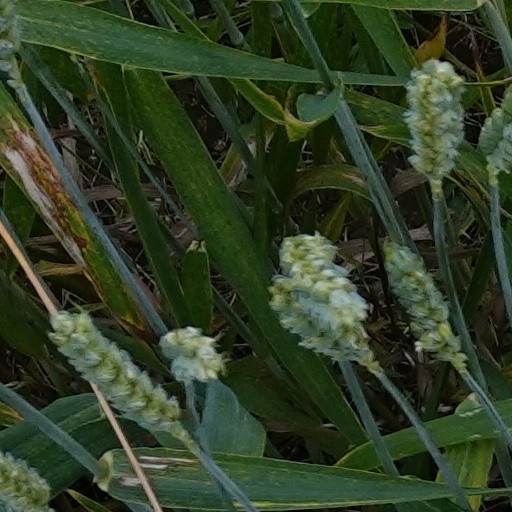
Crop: wheat